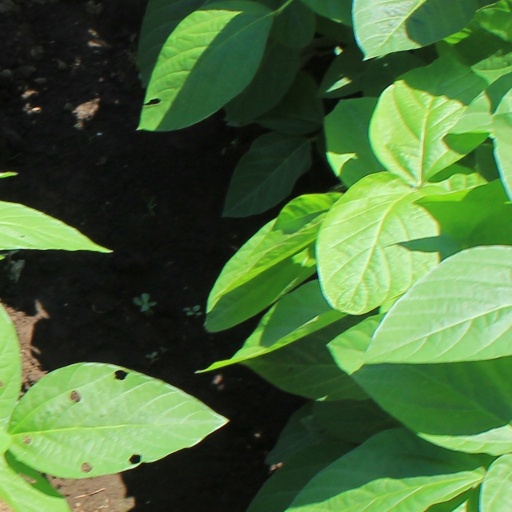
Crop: soybean